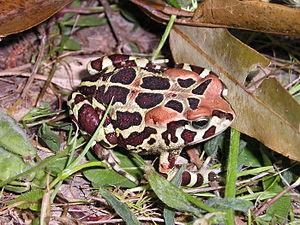
Sclerophrys pantherina est une espèce d'amphibiens de la famille des Bufonidae.